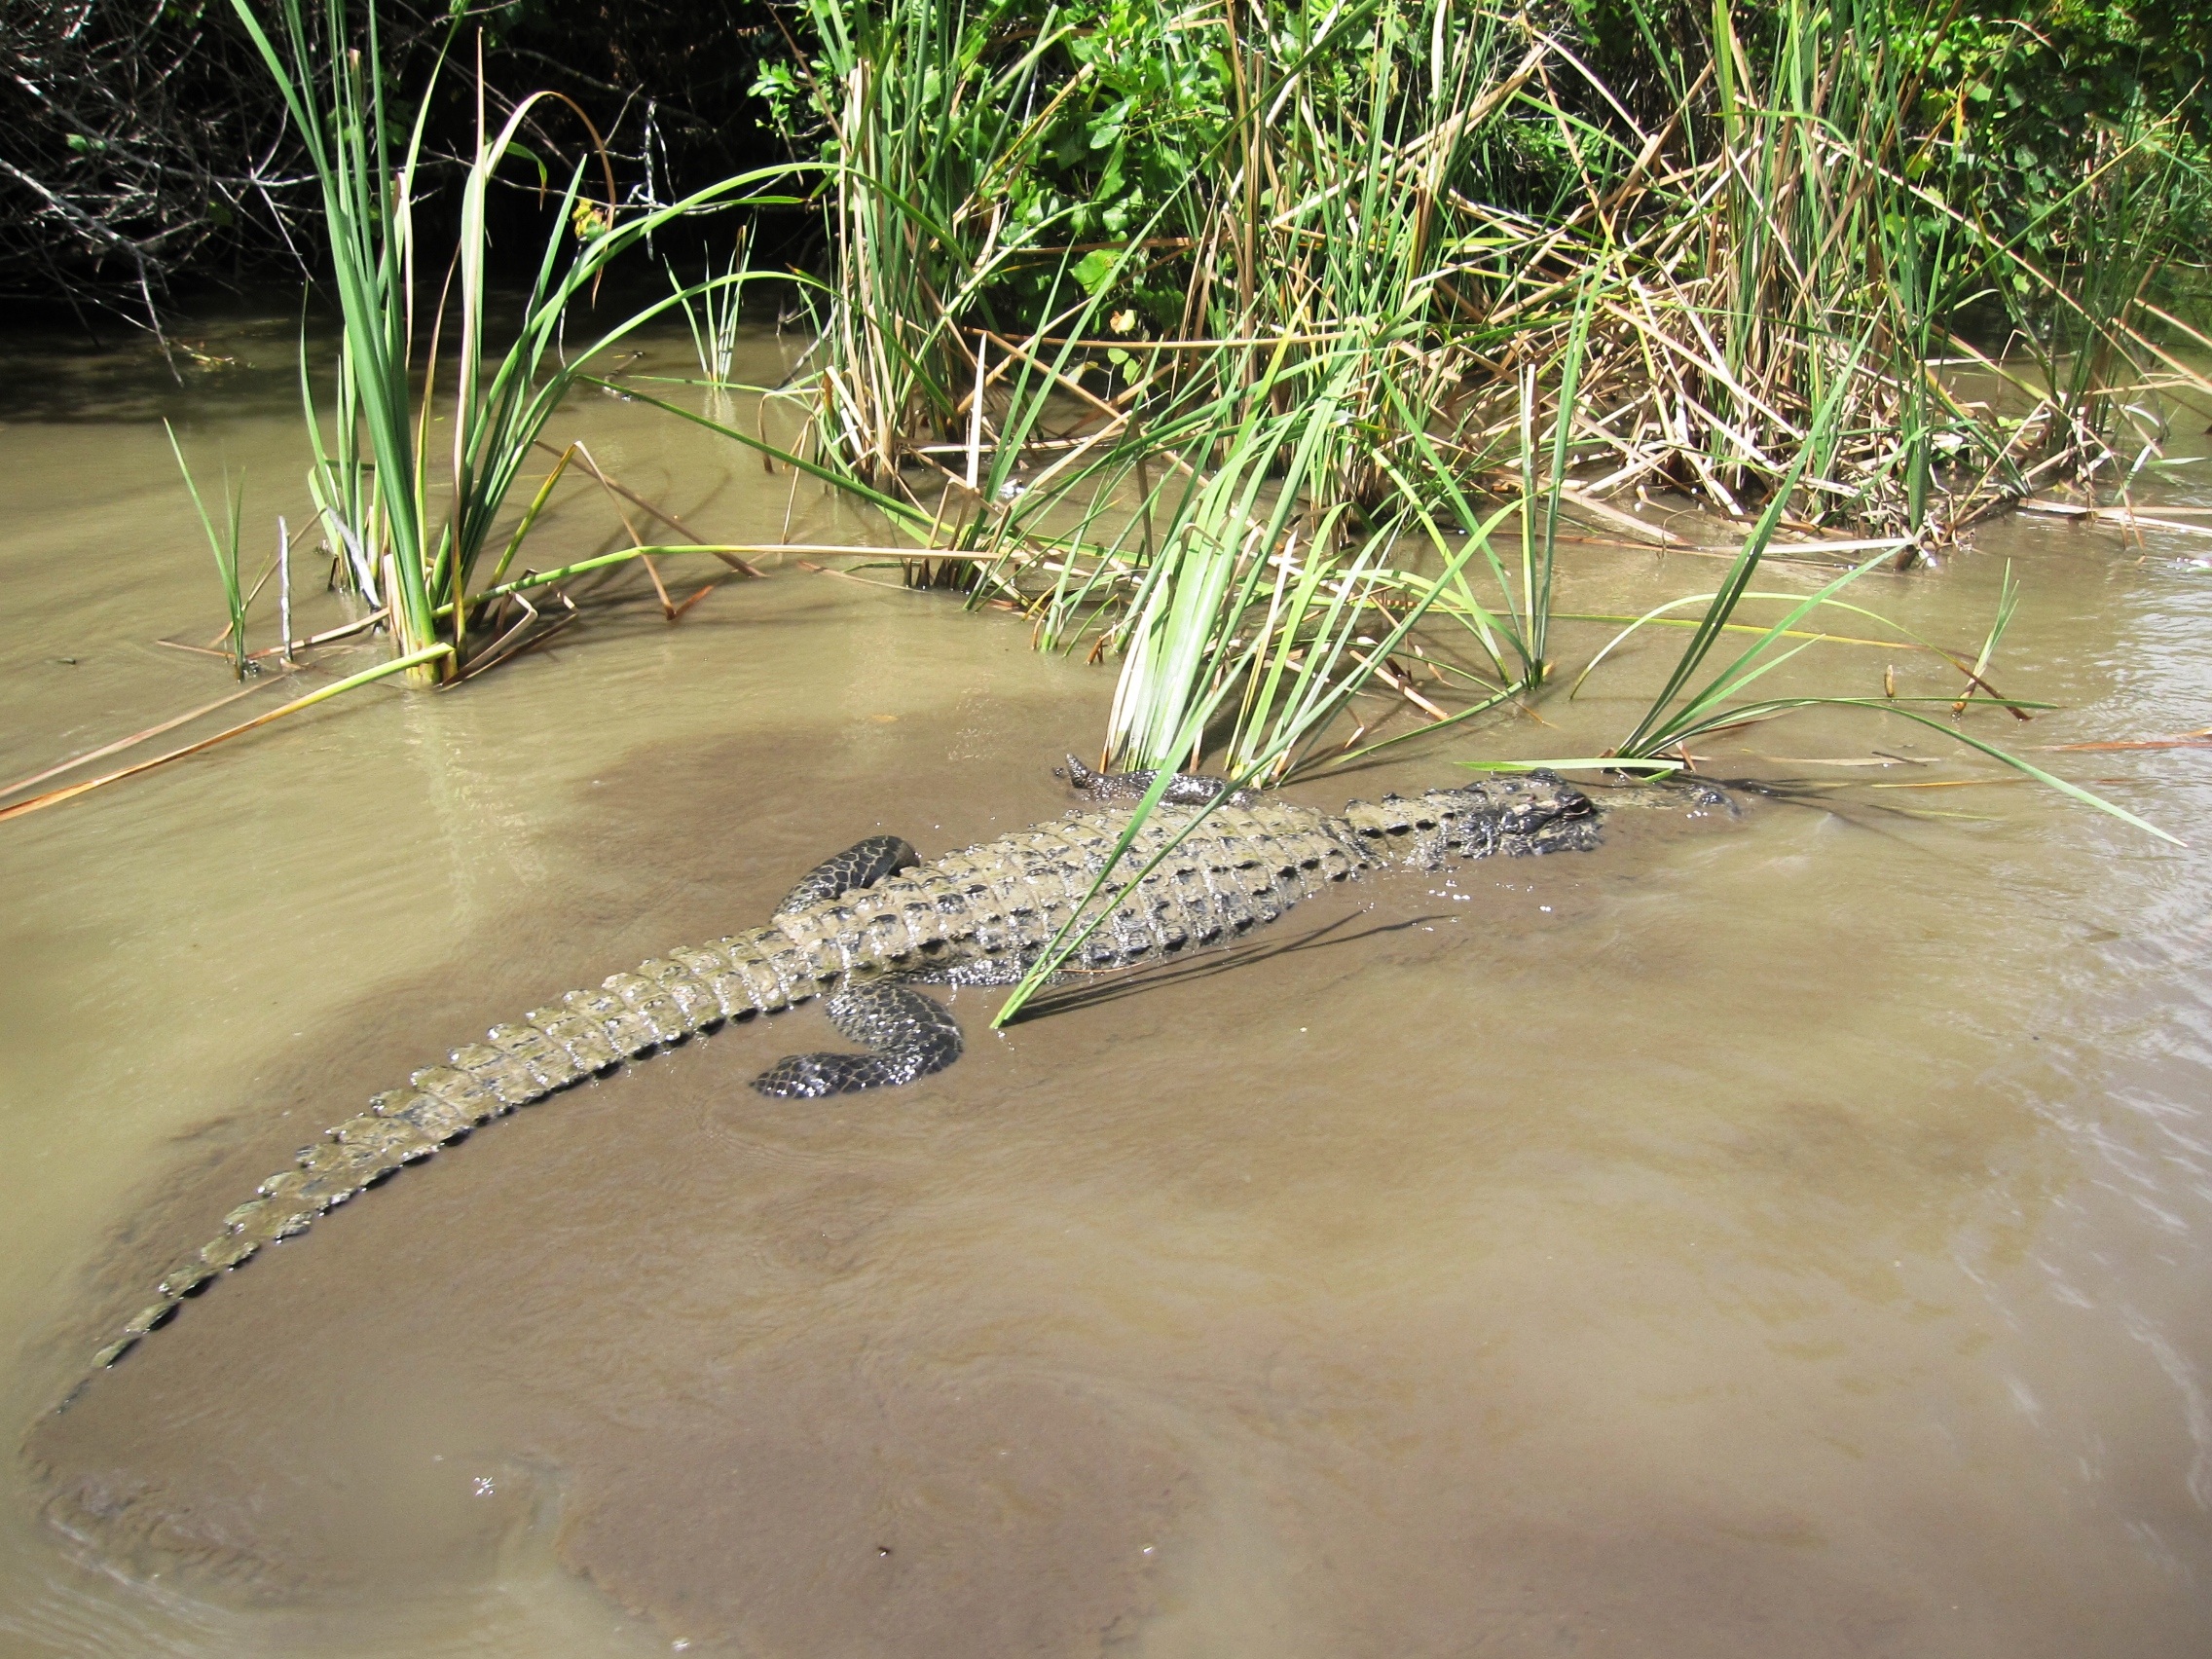
water, nature, animal, pond, wildlife, tropical, predator, reptile, fauna, crocodile, alligator, outdoors, wetland, vertebrate, resting, gator, croc, crocodilia, nile crocodile